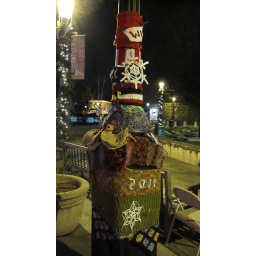
yarnstorming the clock tower in South Orange, NJ